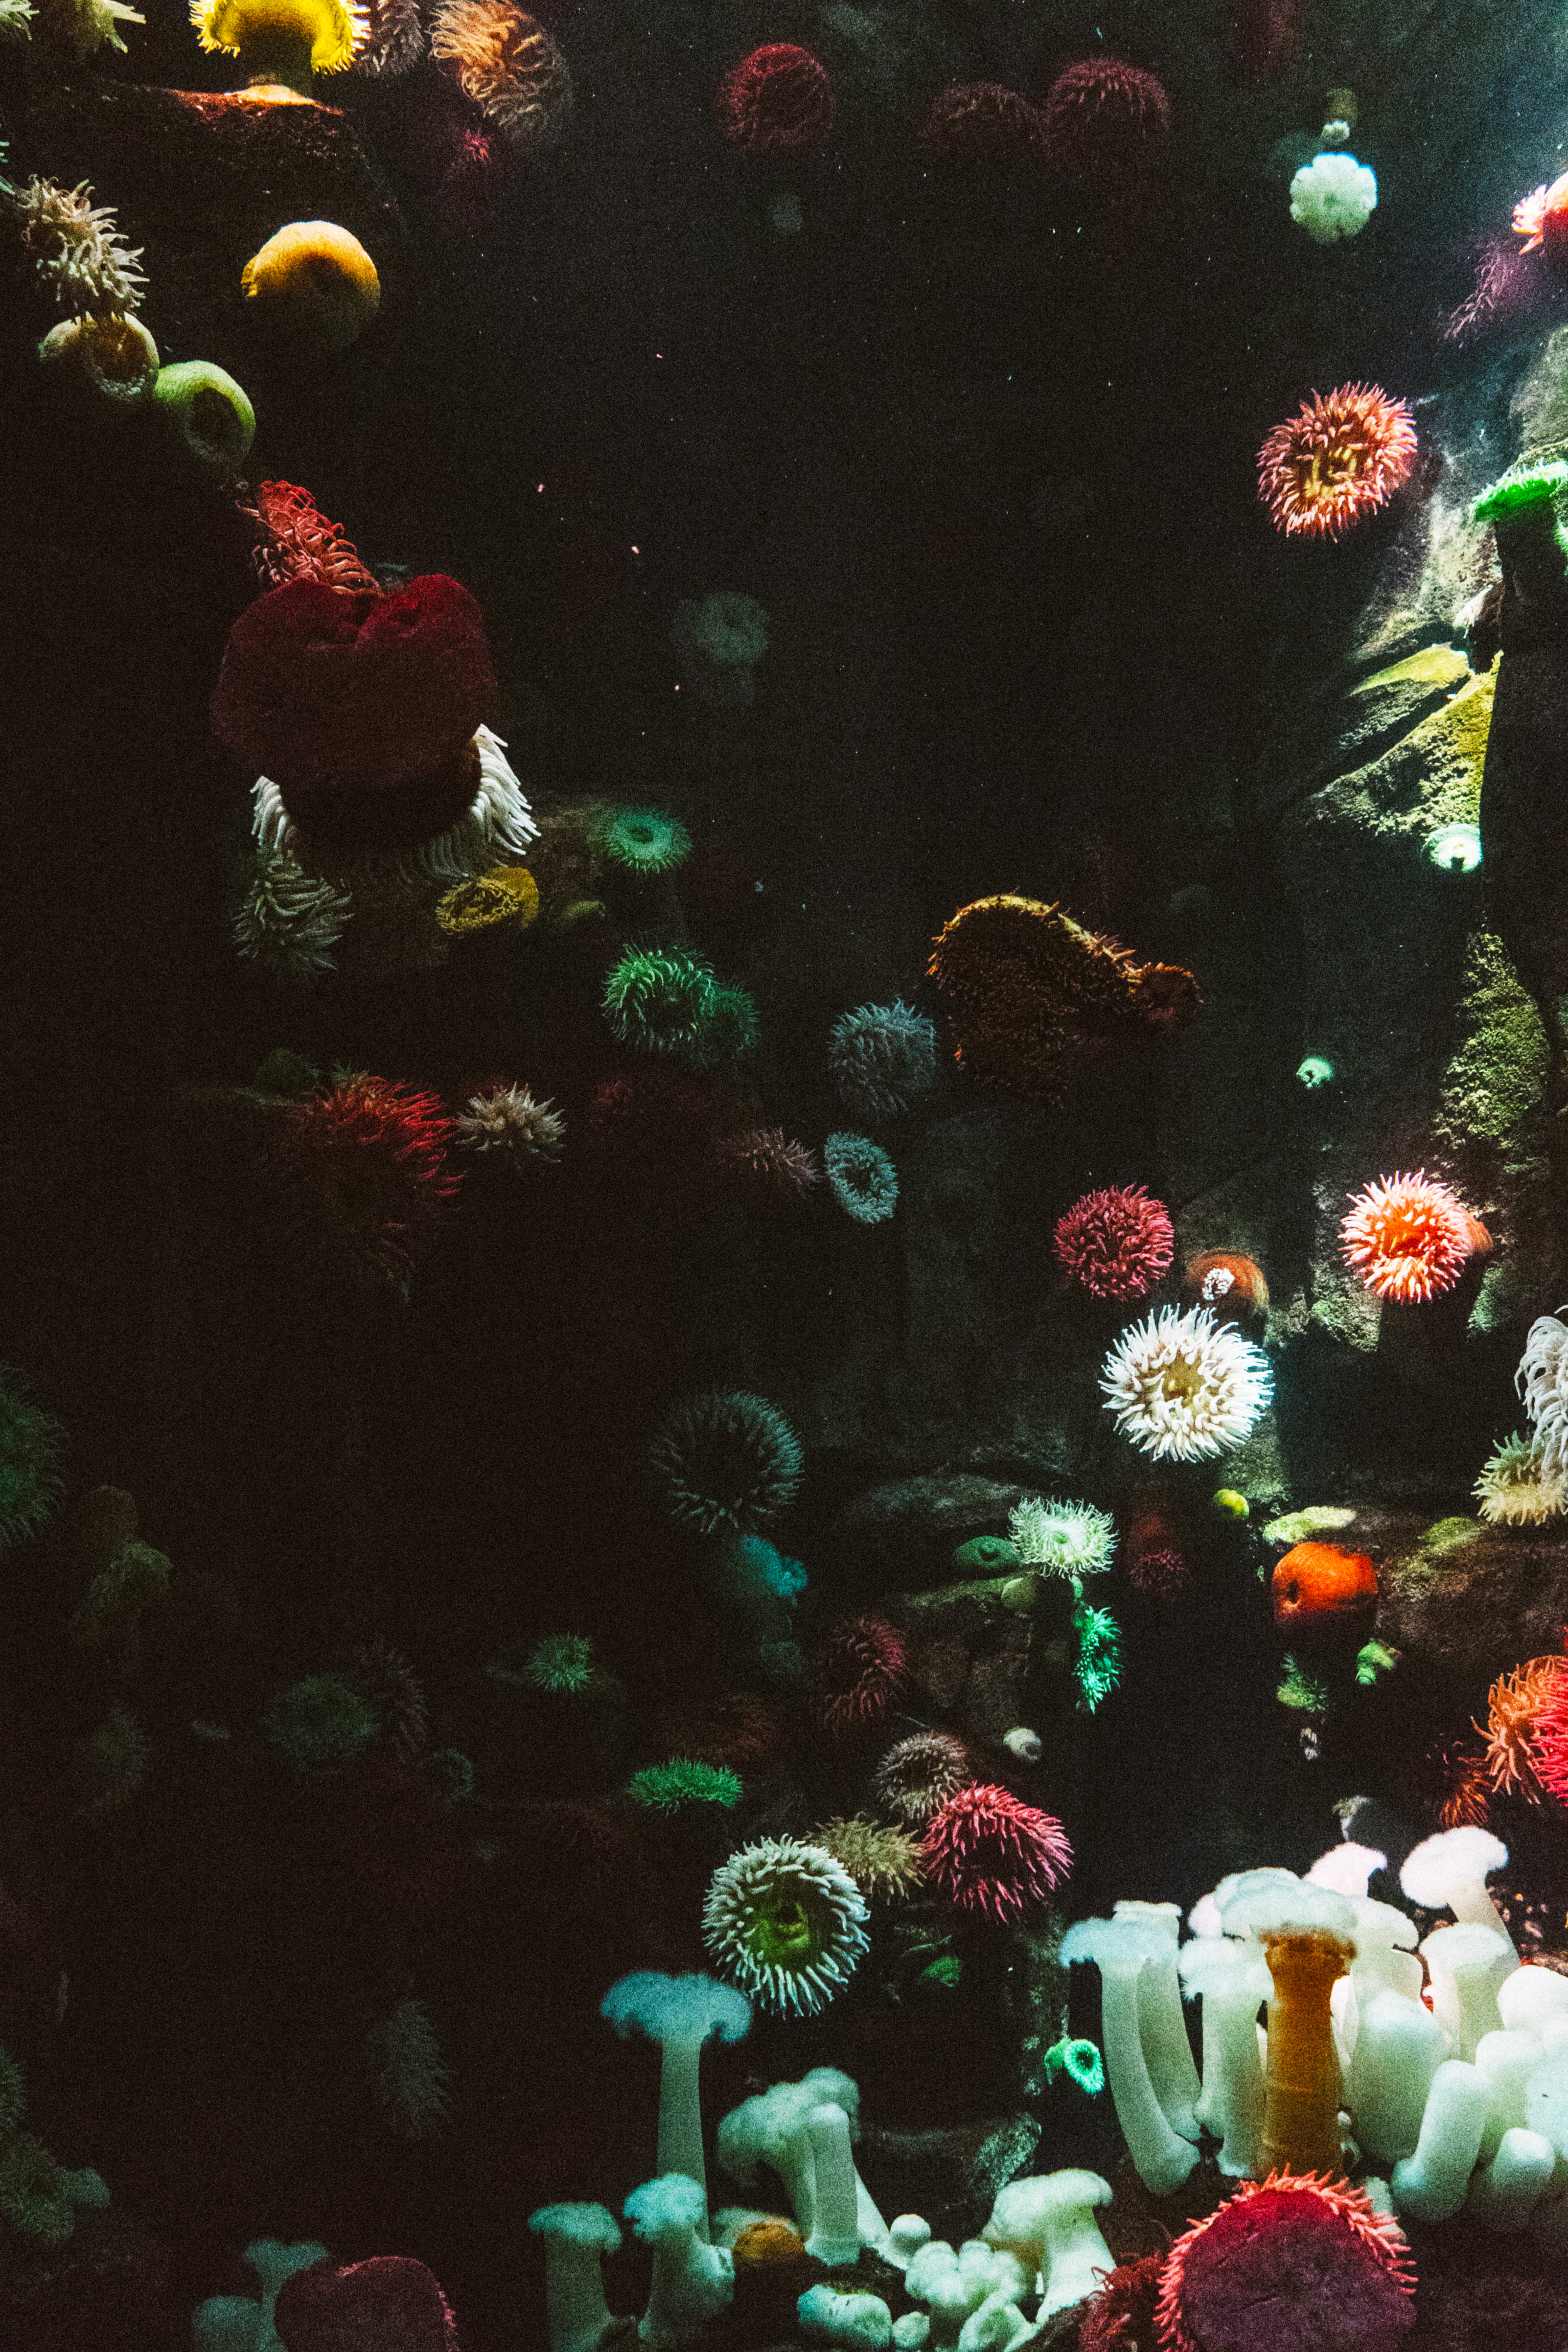
water, flower, underwater, colourful, biology, colorful, coral, coral reef, marine life, reef, anemone, screenshot, corals